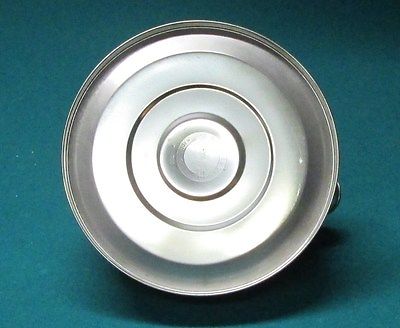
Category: kettle